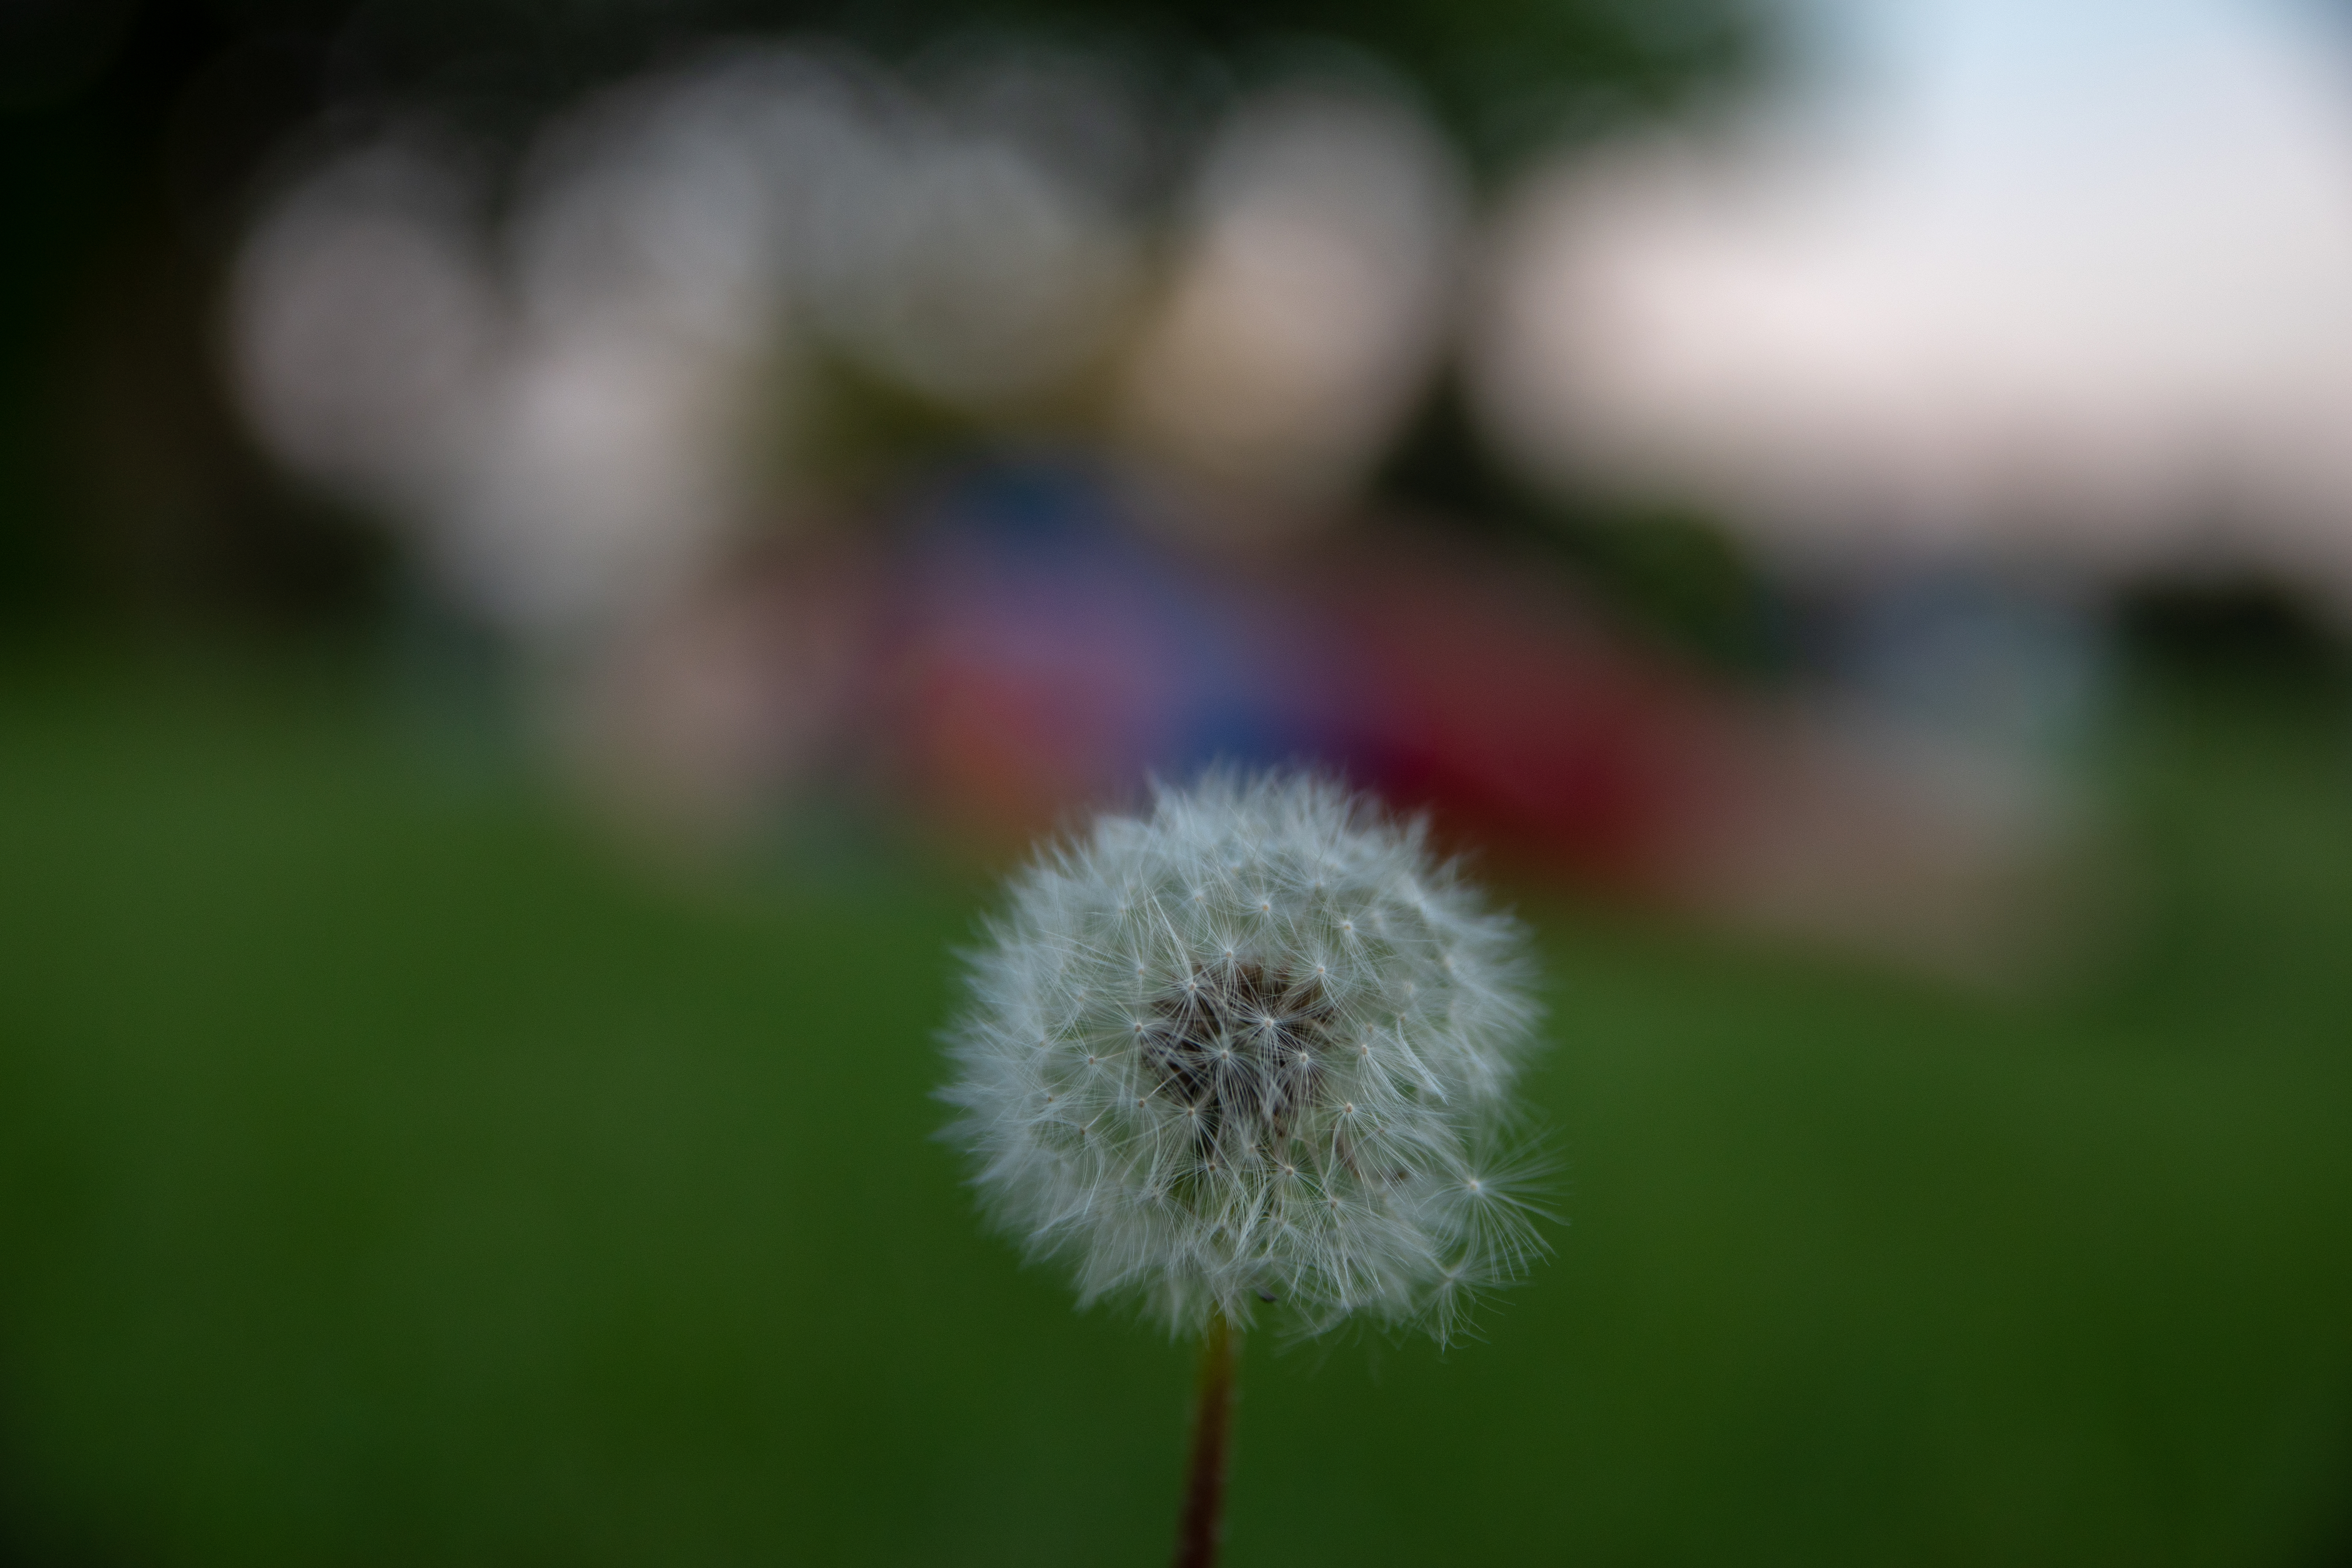
dandelion, focus, bokeh, nature, green, depth of field, flower, flora, close up, plant, macro photography, spring, grass, plant stem, sky, wildflower, computer wallpaper, pollen, petal